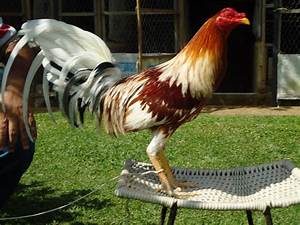
Label: chicken